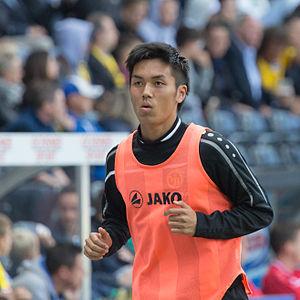
Yûya Kubo, né le 24 décembre 1993 à Yamaguchi dans la préfecture éponyme de Yamaguchi au Japon, est un footballeur international japonais jouant au FC Cincinnati en MLS.